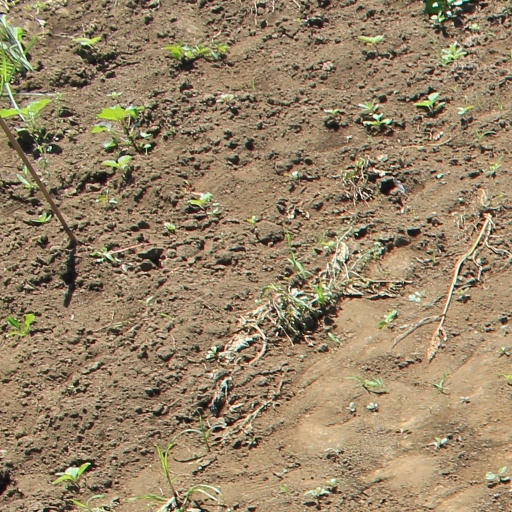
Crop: soybean